Saturnino Canaveri

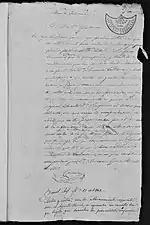
record concerning his grandfather Lt. Sinforoso Canaveri

Saturnino Canaveri was married in the Parroquia de la Inmaculada Concepción to her cousin Carmen Canavery, daughter of Adolfo Canavery and Carmen Martínez, belonging to an old family of Carmen de Areco. He belonged to distinguished families whose ancestors and relatives had served in the Army during the colonial and post colonial period of Argentina. His father Francisco Canaveris is cited with Alejandro Danel in "", a historical book about the Argentine civil wars.